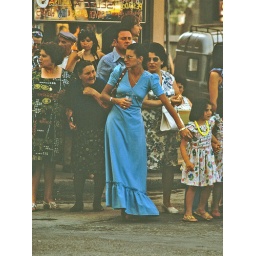
Waiting to cross the road in Denia Maw Paw and the weans